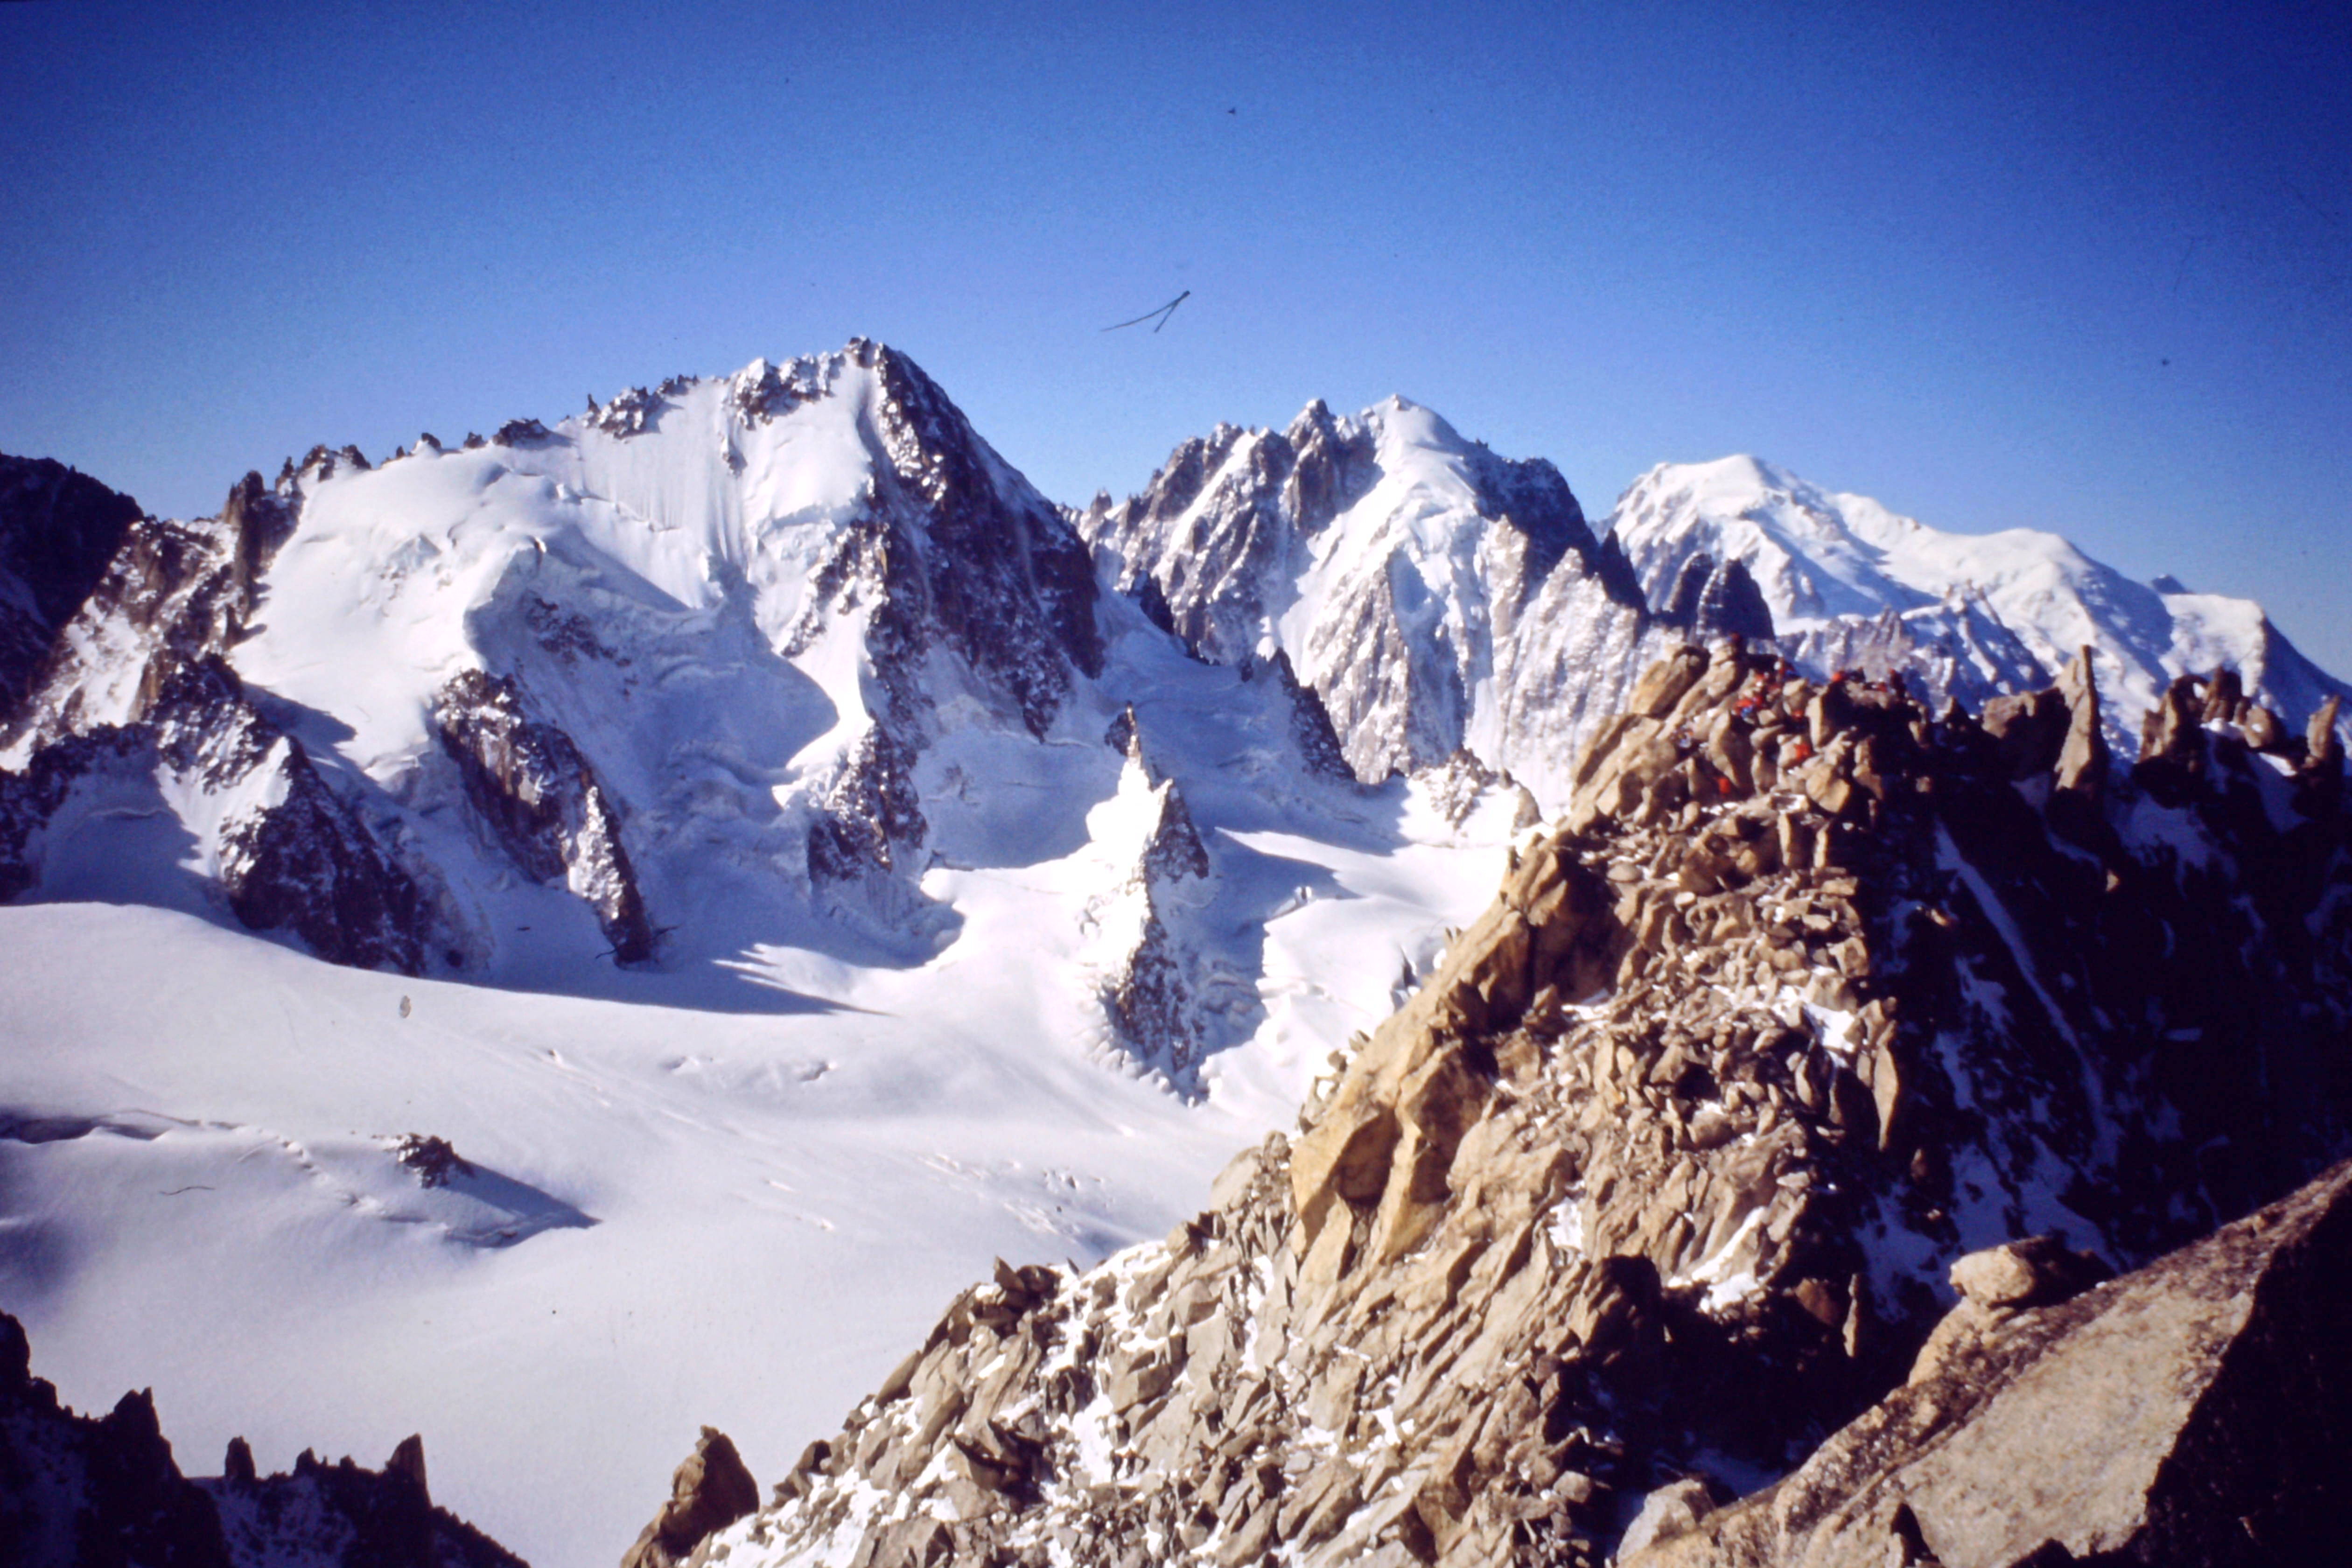
alps, mountainous landforms, mountain, mountain range, glacial landform, ridge, ar te, massif, summit, nunatak, sky, cirque, snow, mount scenery, geological phenomenon, winter, hill station, ice cap, glacier, moraine, terrain, fell, landscape, world, rock, photography, recreation, mountaineering